Polish–Ukrainian War

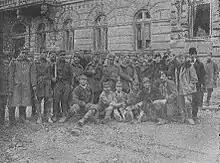
Polish and Ukrainian soldiers in Lviv (Lwów) during a ceasefire, 1918

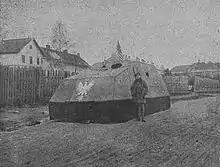
Photograph of an improvised armored vehicle, constructed by the Polish defenders of Lwów, decked with the White Eagle and an American Flag, 1918

Thanks to fast and effective mobilization in December 1918, the Ukrainians possessed a large numerical advantage until February 1919 and pushed the Poles into defensive positions. According to an American report from the period of January 13 – February 1, 1919, Ukrainians eventually managed to surround Lviv on three sides. The city's inhabitants were deprived of water supply and electricity. Ukrainian army also held villages on both sidelines of the railway leading to Przemyśl.